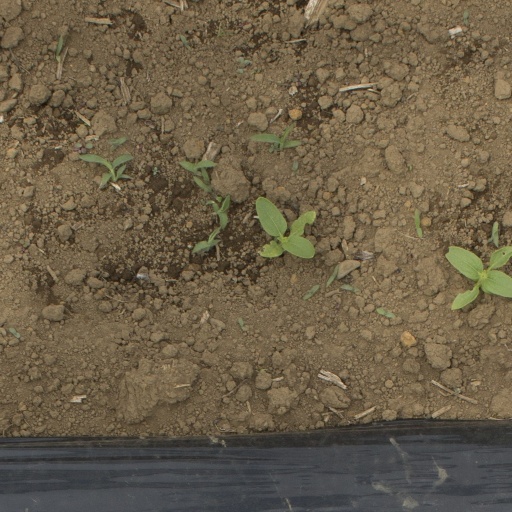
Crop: Jerusalem artichoke